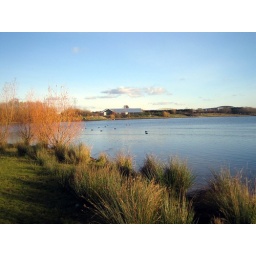
lake with new boat house in view